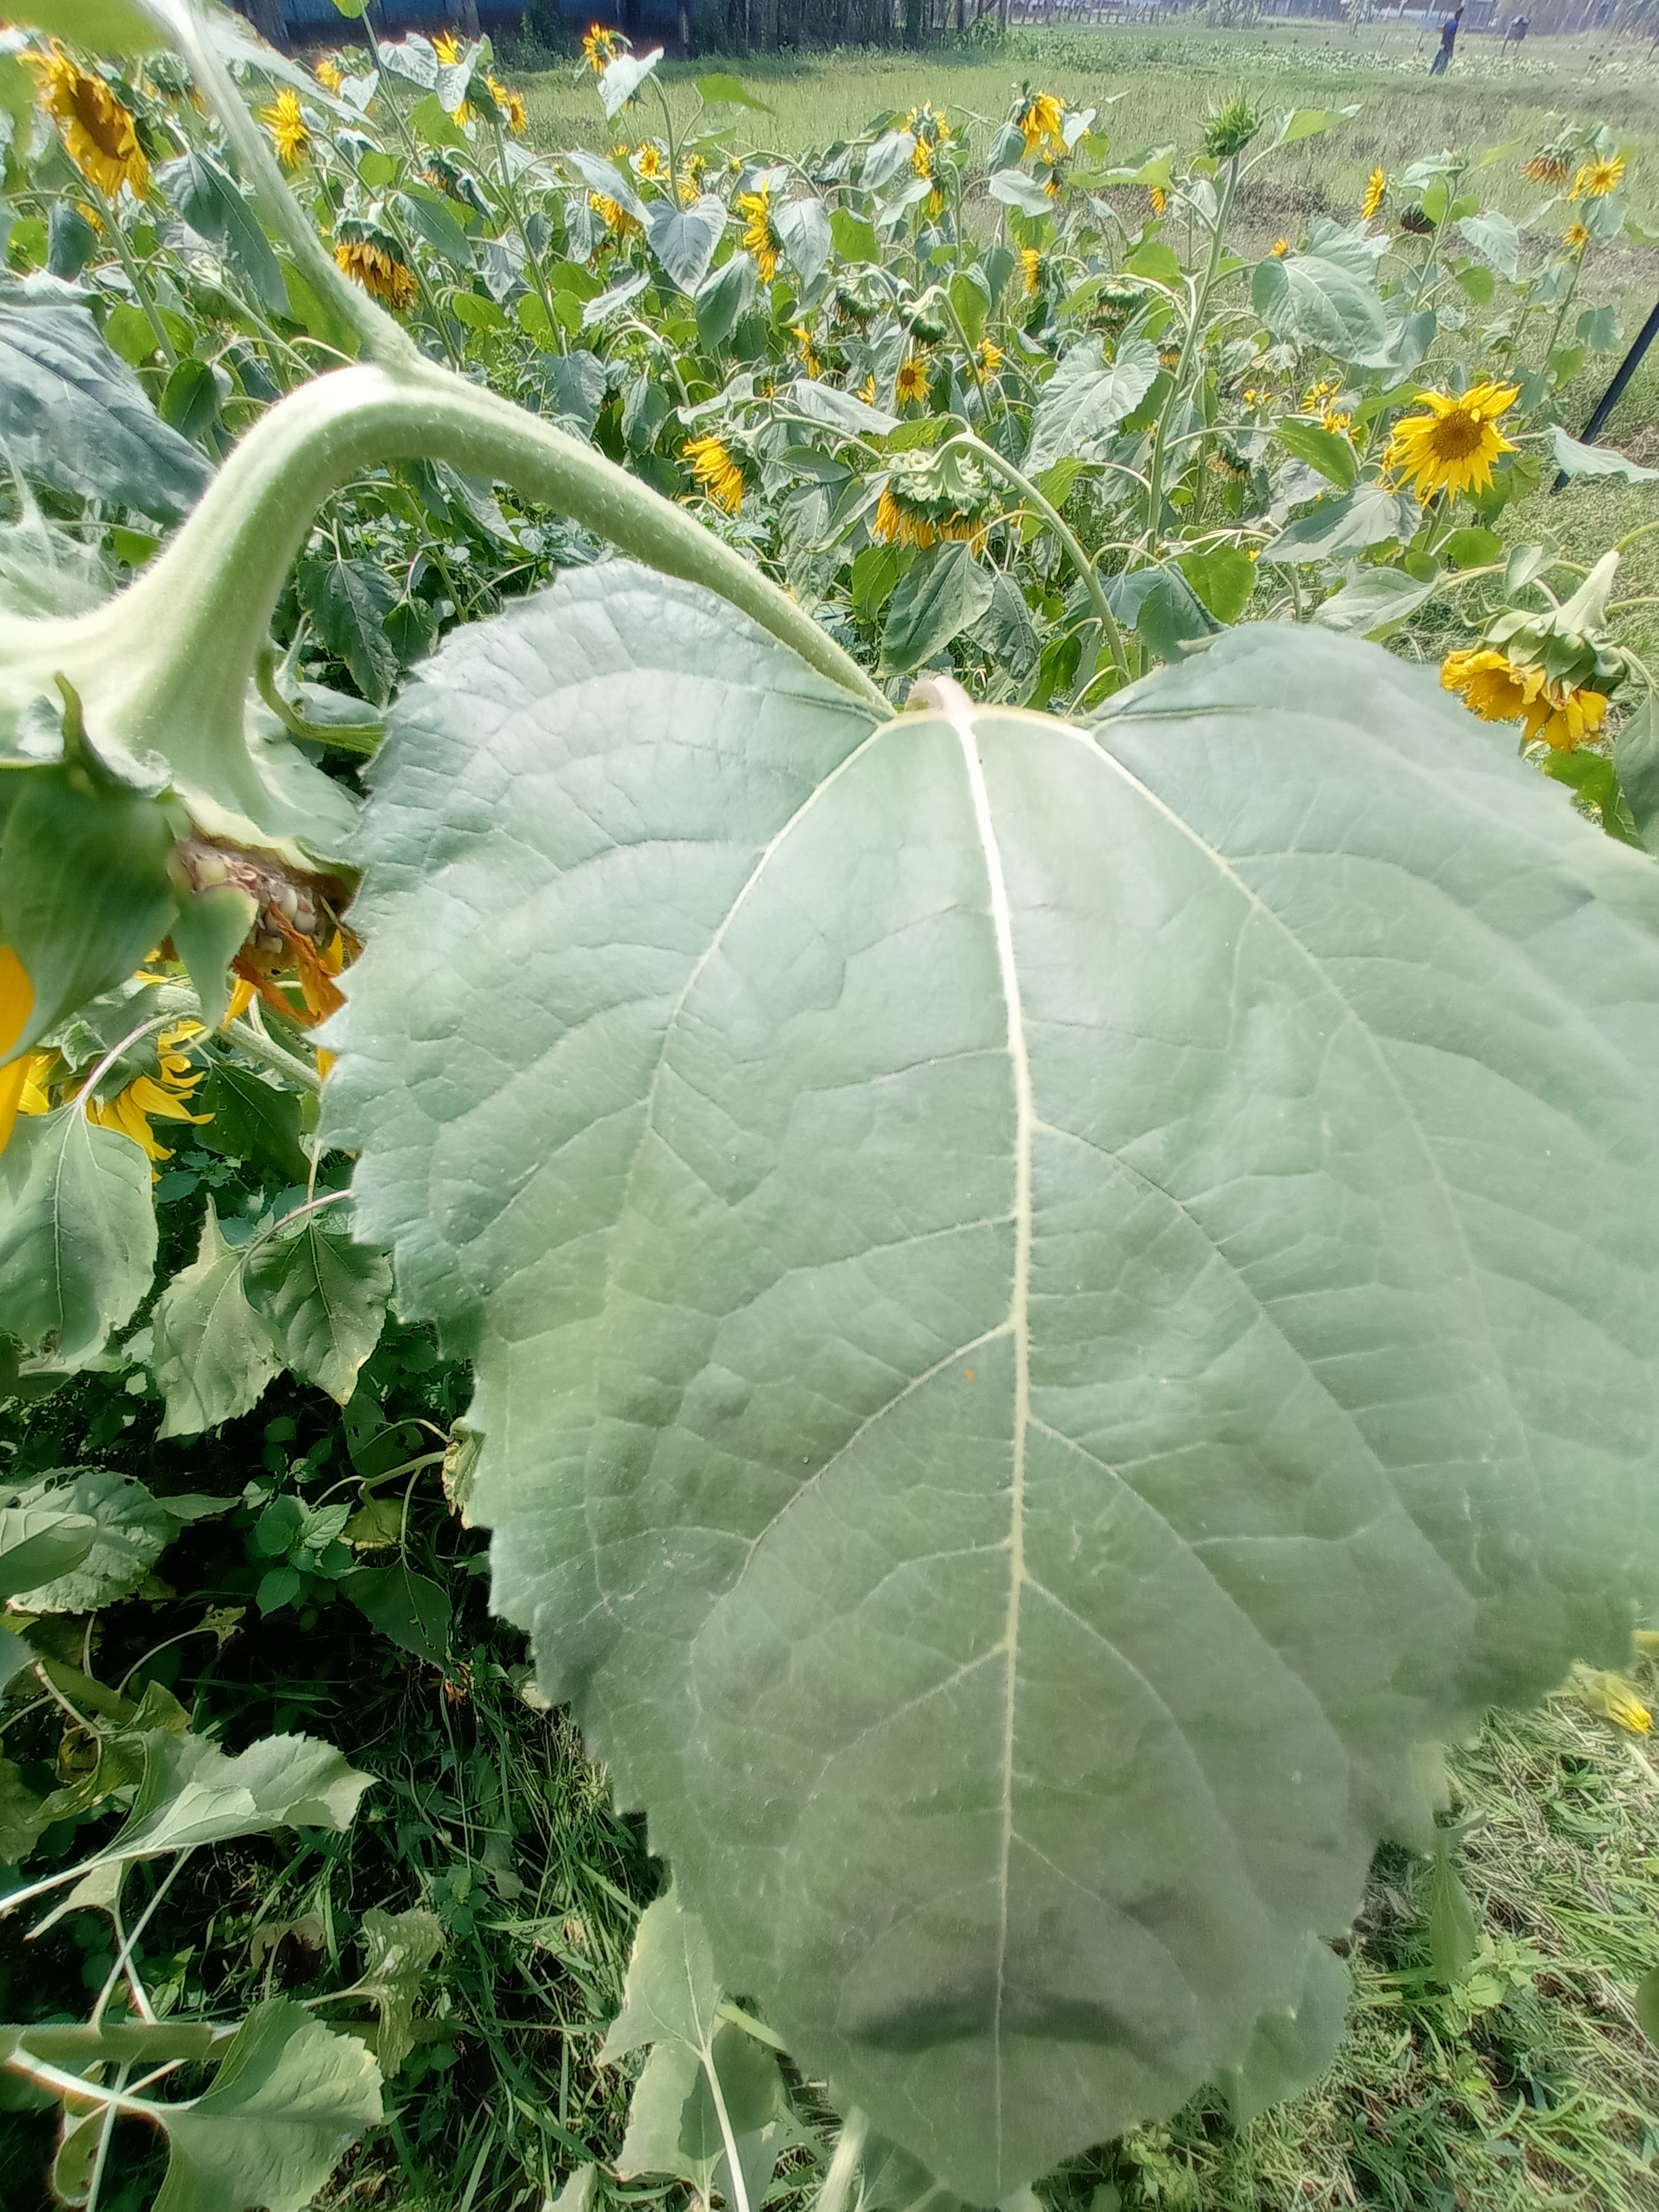
Label: Fresh_leaf